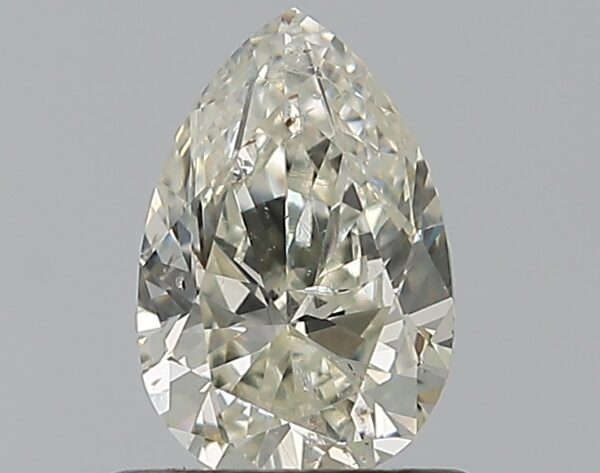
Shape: pear
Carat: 0.67
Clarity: SI2
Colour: L
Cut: VG
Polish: GD
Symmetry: F
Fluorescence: F
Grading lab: GIA
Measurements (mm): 7.23 x 4.78 x 3.06